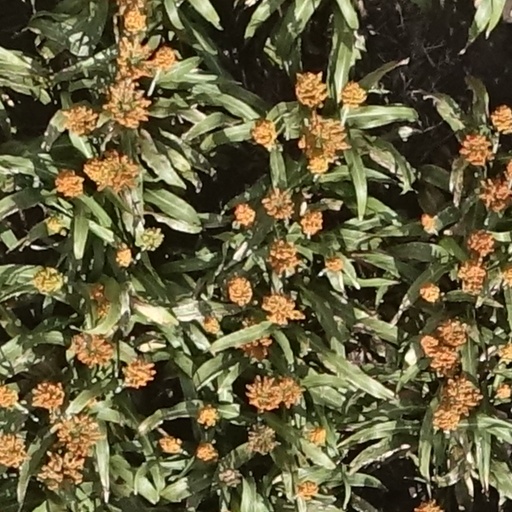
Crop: sorghum